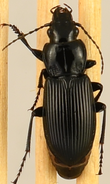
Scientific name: Pterostichus melanarius melanarius
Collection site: University of Notre Dame Environmental Research Center NEON (UNDE), plot UNDE_012